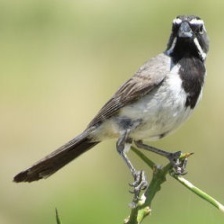
Species: BLACK-THROATED SPARROW
Scientific name: AMPHISPIZA BILINEATA